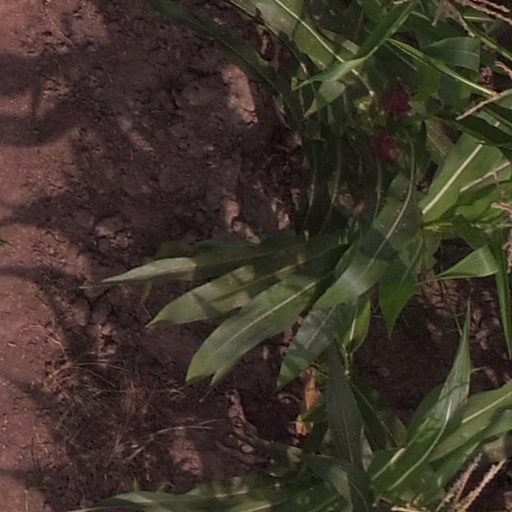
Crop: maize; corn